Mimmi Lähteenoja

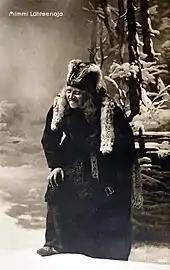
Mimmi Lähteenoja as Louhi, 1902

Mimmi Lähteenoja (1865–1937) was a Finnish theatre and film actress known for her comic roles and roles of old hags.